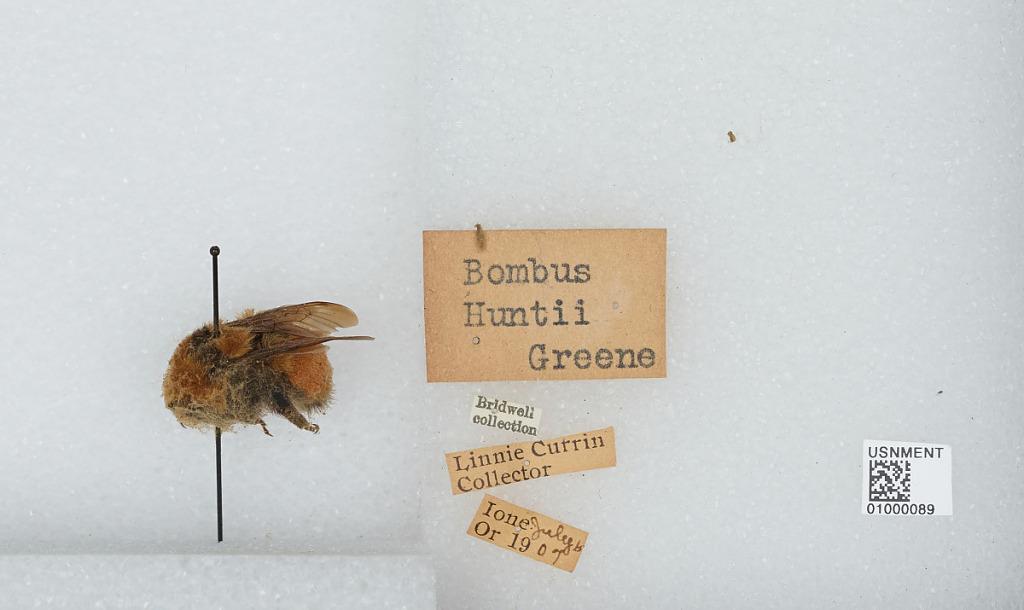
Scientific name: Bombus (Pyrobombus) huntii Greene
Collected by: L. Currin
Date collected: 1909-7-6
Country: United States
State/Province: Oregon
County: Morrow
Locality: Ione
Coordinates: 45.5008, -119.824